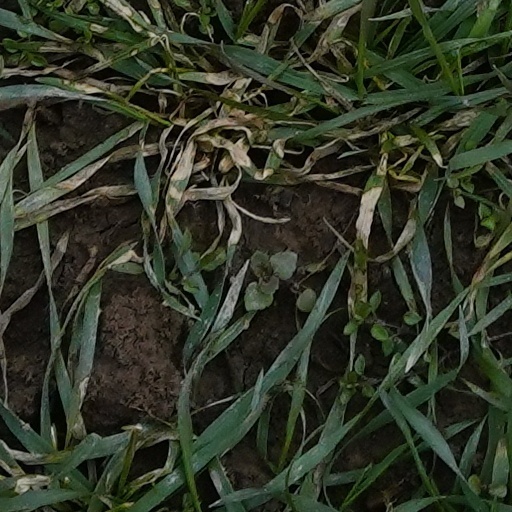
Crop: wheat